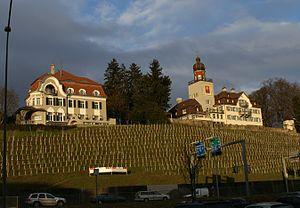
Heerbrugg est une localité suisse, située dans le canton de Saint-Gall